Paul McGuinness

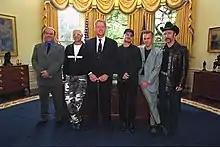
McGuinness "(left)" with U2 and US President Bill Clinton in the Oval Office in 1997

In 2002, McGuinness was presented with a Lifetime Achievement Award at the Meteor Music Awards at Point Theatre Dublin and U2 won the best Irish Band Award.